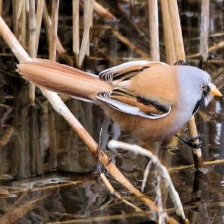
Species: BEARDED REEDLING
Scientific name: PANURUS BIARMICUS